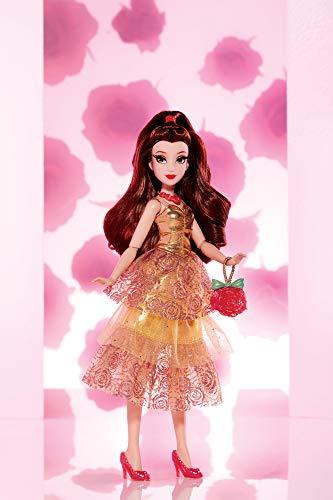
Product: Disney Princess Style Series, Belle Doll in Contemporary Style with Purse & Shoes
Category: Toys & Games | Dolls & Accessories | Dolls
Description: Collectors can diversify their Disney collection: This Belle doll is an amazing addition to collectors' Disney collection, offering a modern twist on her classic style.
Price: $16.53
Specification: ProductDimensions:2x9x14inches|ItemWeight:10.2ounces|ShippingWeight:10.4ounces(Viewshippingratesandpolicies)|ASIN:B07RJ7LFR7|Itemmodelnumber:N/A|Manufacturerrecommendedage:6yearsandup